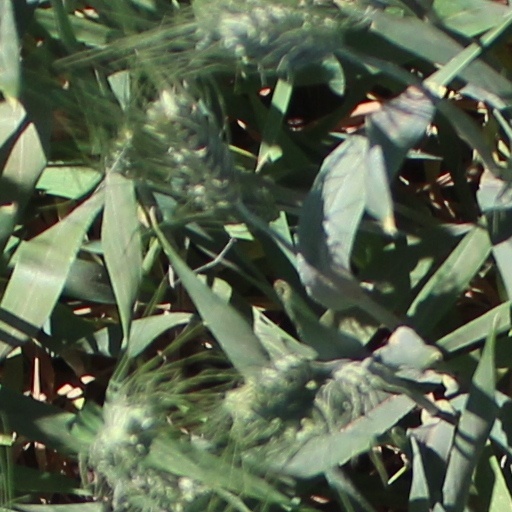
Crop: wheat